List of international cricket centuries at Eden Park

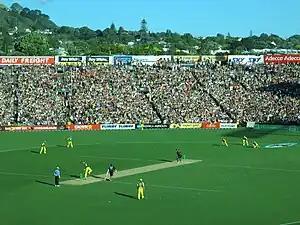
Australia vs. New Zealand, Eden Park, 2005.

Eden Park is a sports stadium in Auckland, New Zealand, it has a capacity of 50,000. The ground has hosted Test cricket since its first match in 1930 when New Zealand played England. 49 Test matches have been played at the ground along with 71 One Day Internationals (ODIs), the first of which was in 1976 when New Zealand played India.